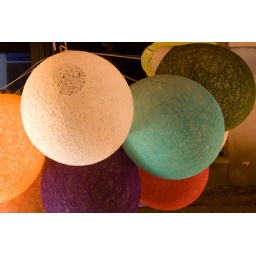
Baloon lamp shades in the night market in Luang Prabang, Laos